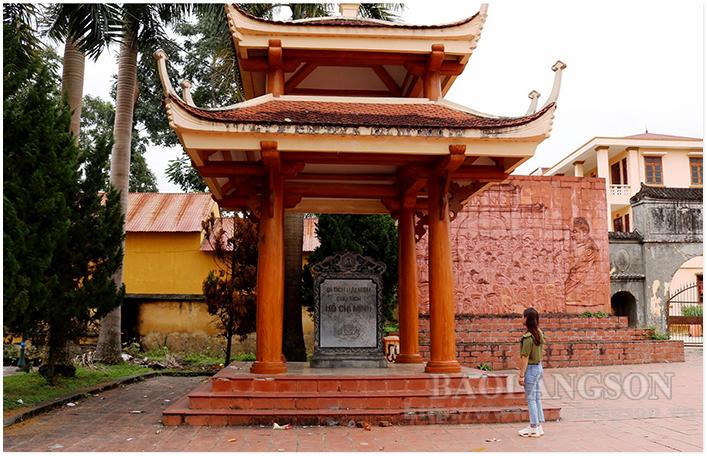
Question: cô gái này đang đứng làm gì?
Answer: đang đứng nhìn vào trong ngôi miếu thờ